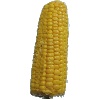
Label: images